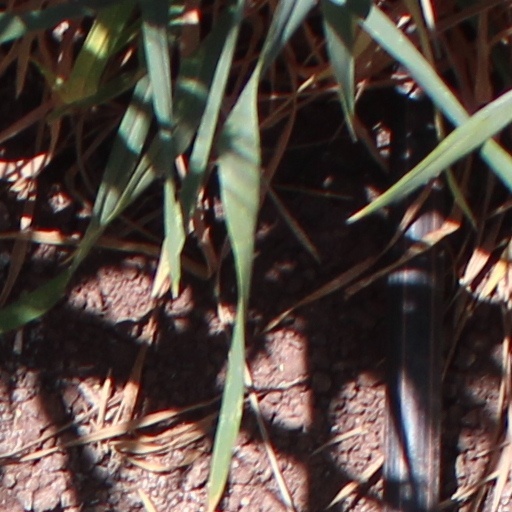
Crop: wheat